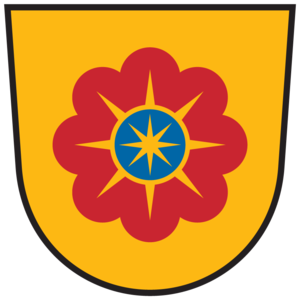
Straßburg est une commune autrichienne du district de Sankt Veit an der Glan en Carinthie. La ville historique, évoquée pour la première fois au IXᵉ siècle, est située au-dessous du château de Straßburg, l'ancienne résidence des évêques de Gurk.